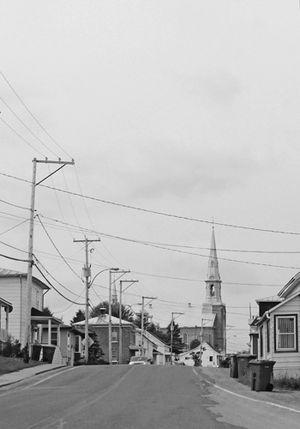
Saint-Évariste-de-Forsyth
Saint-Évariste-de-Forsyth est une municipalité dans la municipalité régionale de comté de Beauce-Sartigan au Québec, située dans la région administrative de Chaudière-Appalaches. Elle est nommée en l'honneur du pape Évariste et du marchand de bois James Bell Forsyth.